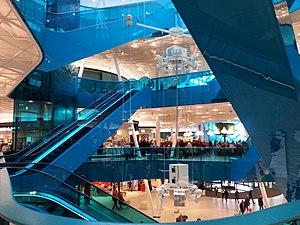
Emporia est un centre commercial situé dans le quartier de Hyllie, à Malmö, en Suède.